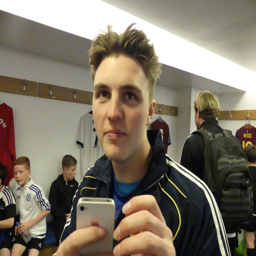
person rather happy in the changing rooms